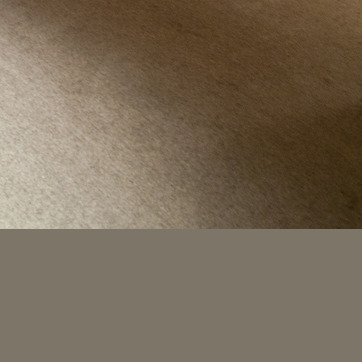
Material: carpet